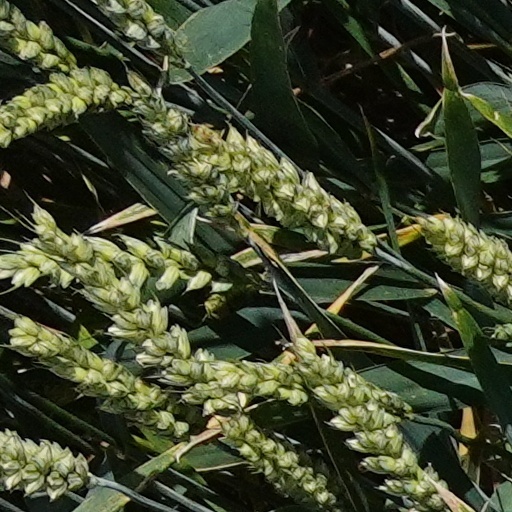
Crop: wheat